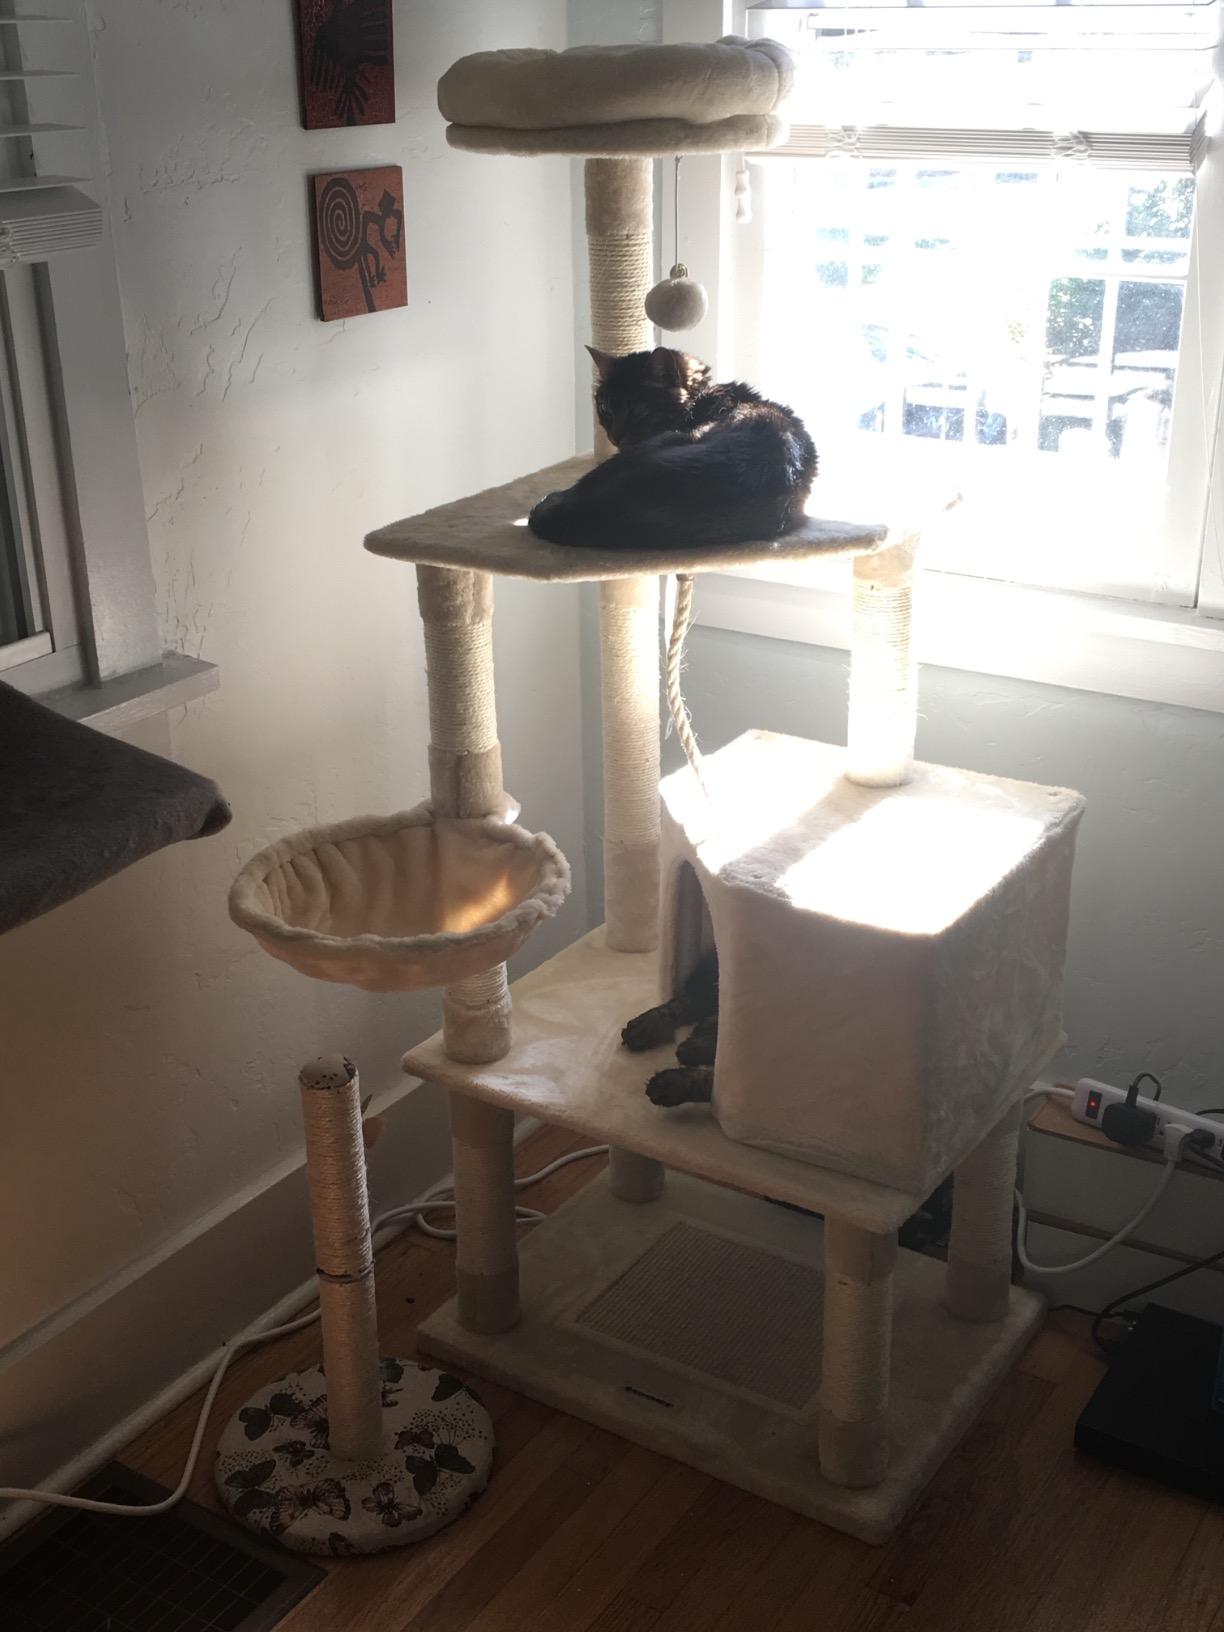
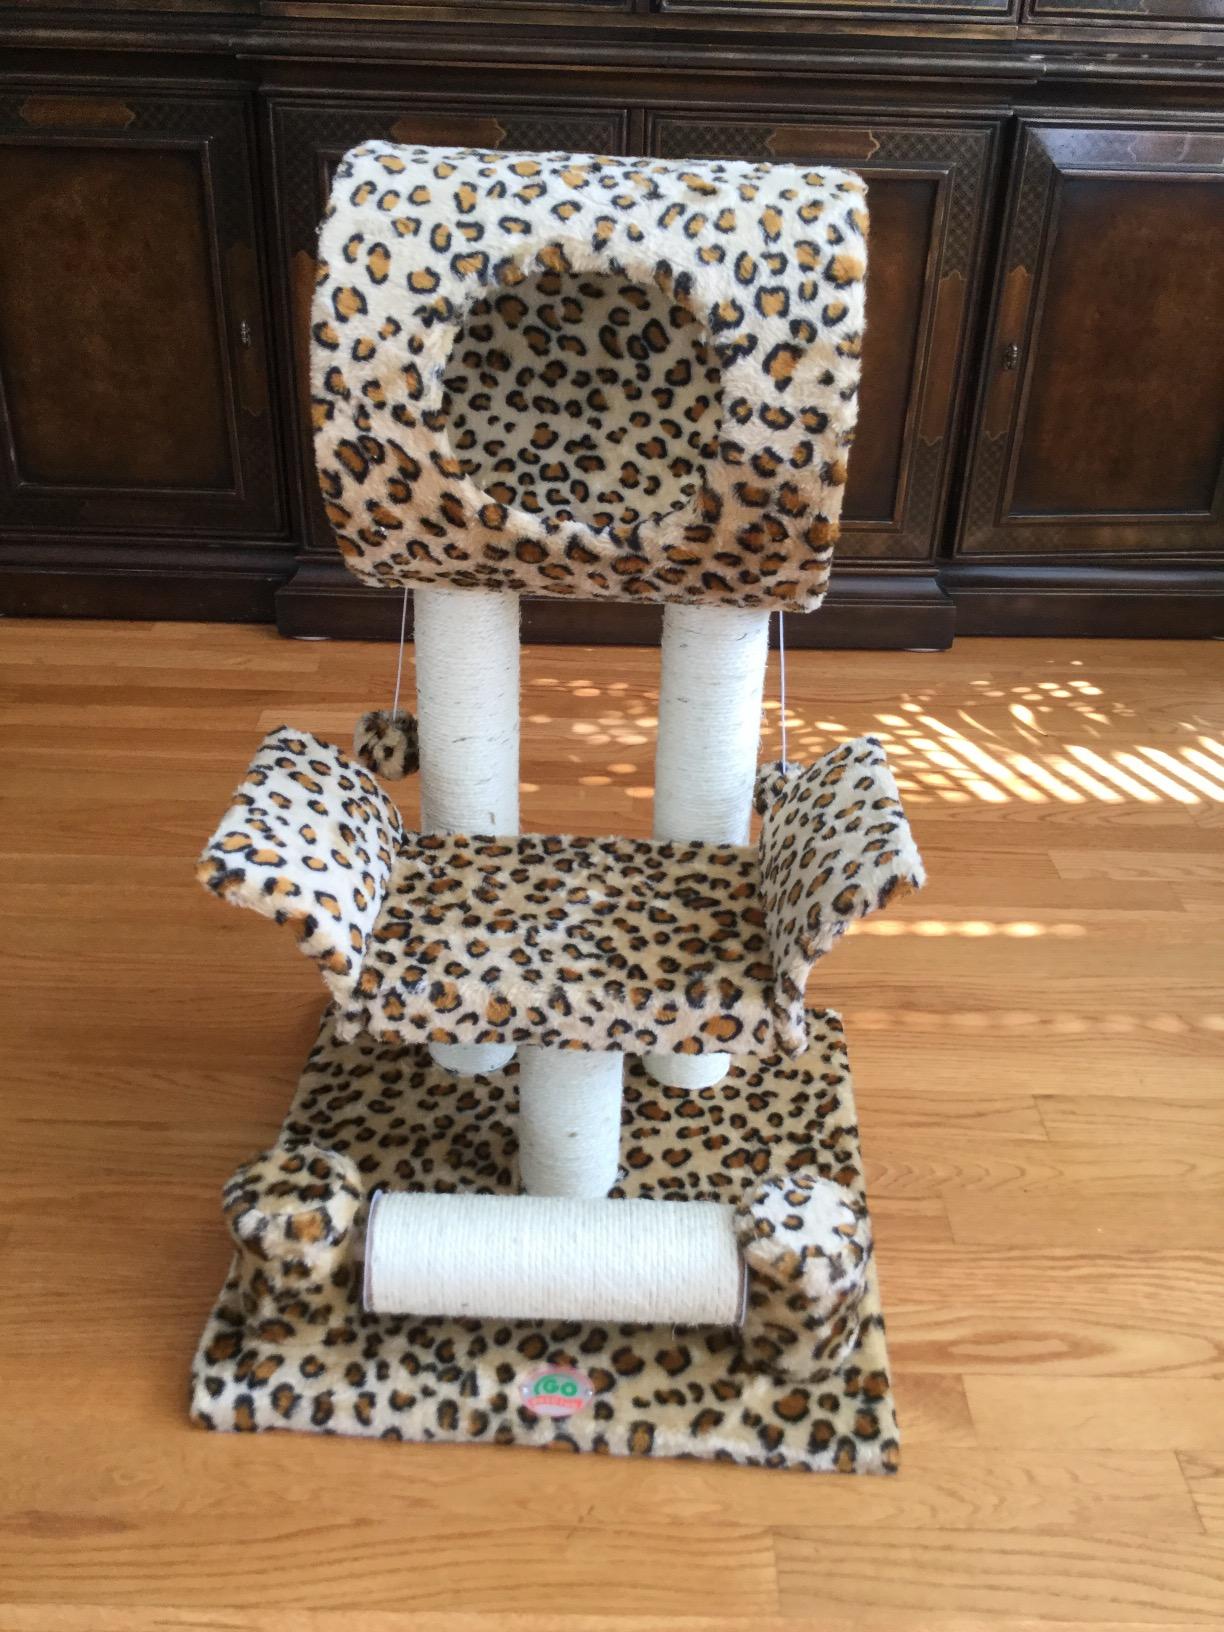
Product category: items_cat tree
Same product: no